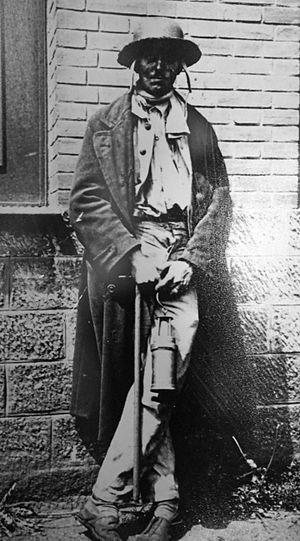
Armand Egerman, directeur du puits Arthur-de-Buyer de 1925 à 1945 puis ingénieur principal des Houillères de Ronchamp.
Le puits Arthur-de-Buyer est l'un des principaux puits des houillères de Ronchamp, situé sur le territoire de la commune de Magny-Danigon, dans le département français de la Haute-Saône et la région Bourgogne-Franche-Comté. Ce puits est creusé dès 1894 pour assurer l'avenir de la compagnie minière qui se trouve dans une situation délicate à cette époque. Le projet est mené par Léon Poussigue, directeur des houillères depuis 1891. Il est chargé de diriger des travaux de creusement, de concevoir les bâtiments et d'installer chaque machine. Le siège est baptisé du nom du président Arthur de Buyer, en fonction depuis 1876 et parti en retraite lors de la mise en activité de la fosse.